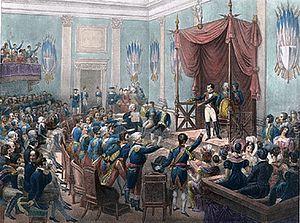
Cette page concerne l'année 1806 du calendrier grégorien.
Nguyên Anh se proclame empereur du Vietnam sous le nom de Gia Long, avec l’investiture de la Chine. Il crée un pouvoir absolu, très centralisé. Il fait disparaître les derniers vestiges de féodalité et réforme l’armée, l’enseignement supérieur et l’administration.